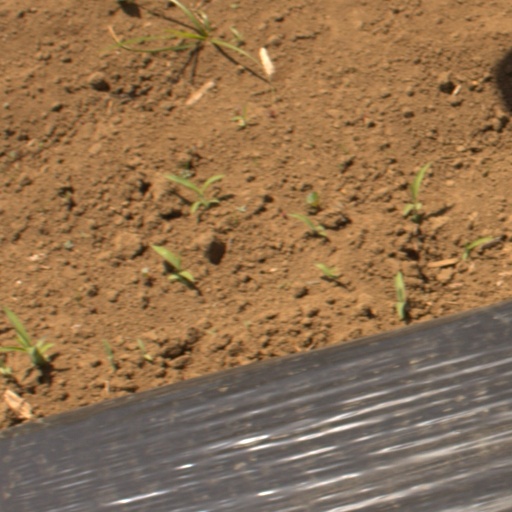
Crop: Jerusalem artichoke